Submarine warfare in the Black Sea campaigns (1944)

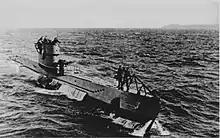
"Marsuinul" at sea

The German anti-submarine capabilities in 1944 effectively neutralized the threat of Soviet submarines in the Black Sea. On the other hand, a combination of heavy Soviet anti-submarine actions prevented the 2 newly built Romanian submarines to achieve successes, while the 30th U-boat Flotilla was effectively eliminated by the combined effect of an air raid on Costanta on 20 August and the following King Michael's Coup (negating the survived U-boats a safe harbor and forcing their scuttling).